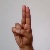
The image shows a hand gesture representing the letter 'U' in Indian Sign Language.